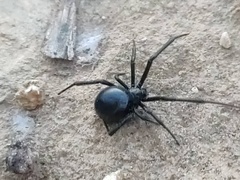
Species: Lactrodectus_hesperus